Lionel Robbins

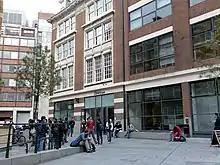
The Lionel Robbins Building at the London School of Economics

Robbins clashed with John Maynard Keynes in early October 1930, on the Committee of Economists of the Second MacDonald ministry. It was a small working group chaired by Keynes, apart from the Economic Advisory Council, to consider economic policy in the Great Depression conditions, comprising also Hubert Henderson and Josiah Stamp from the council, with Arthur Cecil Pigou and Robbins representing academia.